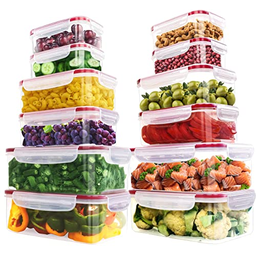
Label: plastic